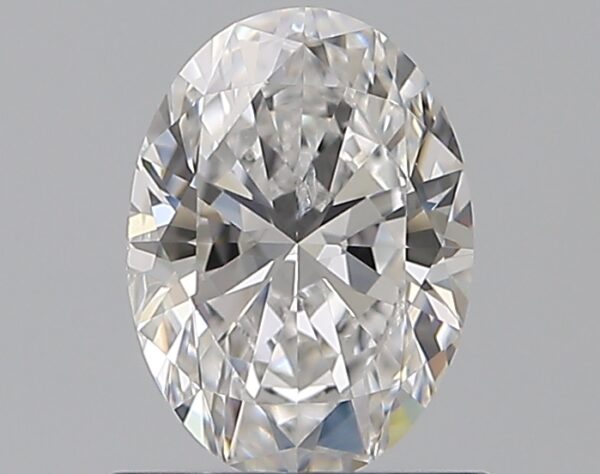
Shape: oval
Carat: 0.7
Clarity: SI1
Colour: D
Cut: EX
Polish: EX
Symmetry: EX
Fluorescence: ST
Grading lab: GIA
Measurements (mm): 6.8 x 4.97 x 3.12